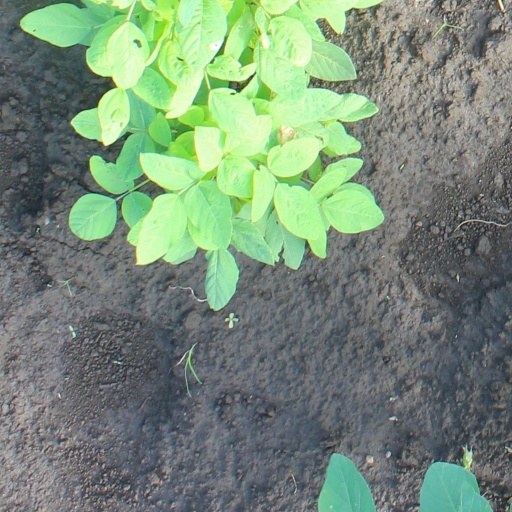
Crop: soybean